Life-cycle assessment

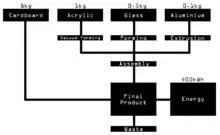
An example of a life cycle inventory (LCI) diagram

Life cycle inventory (LCI) analysis involves creating an inventory of flows from and to nature (ecosphere) for a product system. It is the process of quantifying raw material and energy requirements, atmospheric emissions, land emissions, water emissions, resource uses, and other releases over the life cycle of a product or process. In other words, it is the aggregation of all elementary flows related to each unit process within a product system.